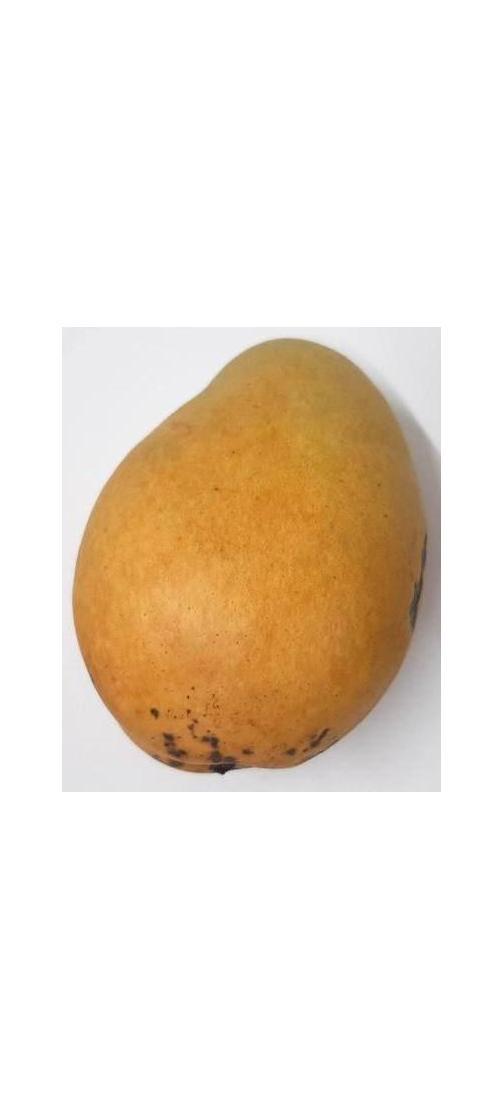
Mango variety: Bari-11